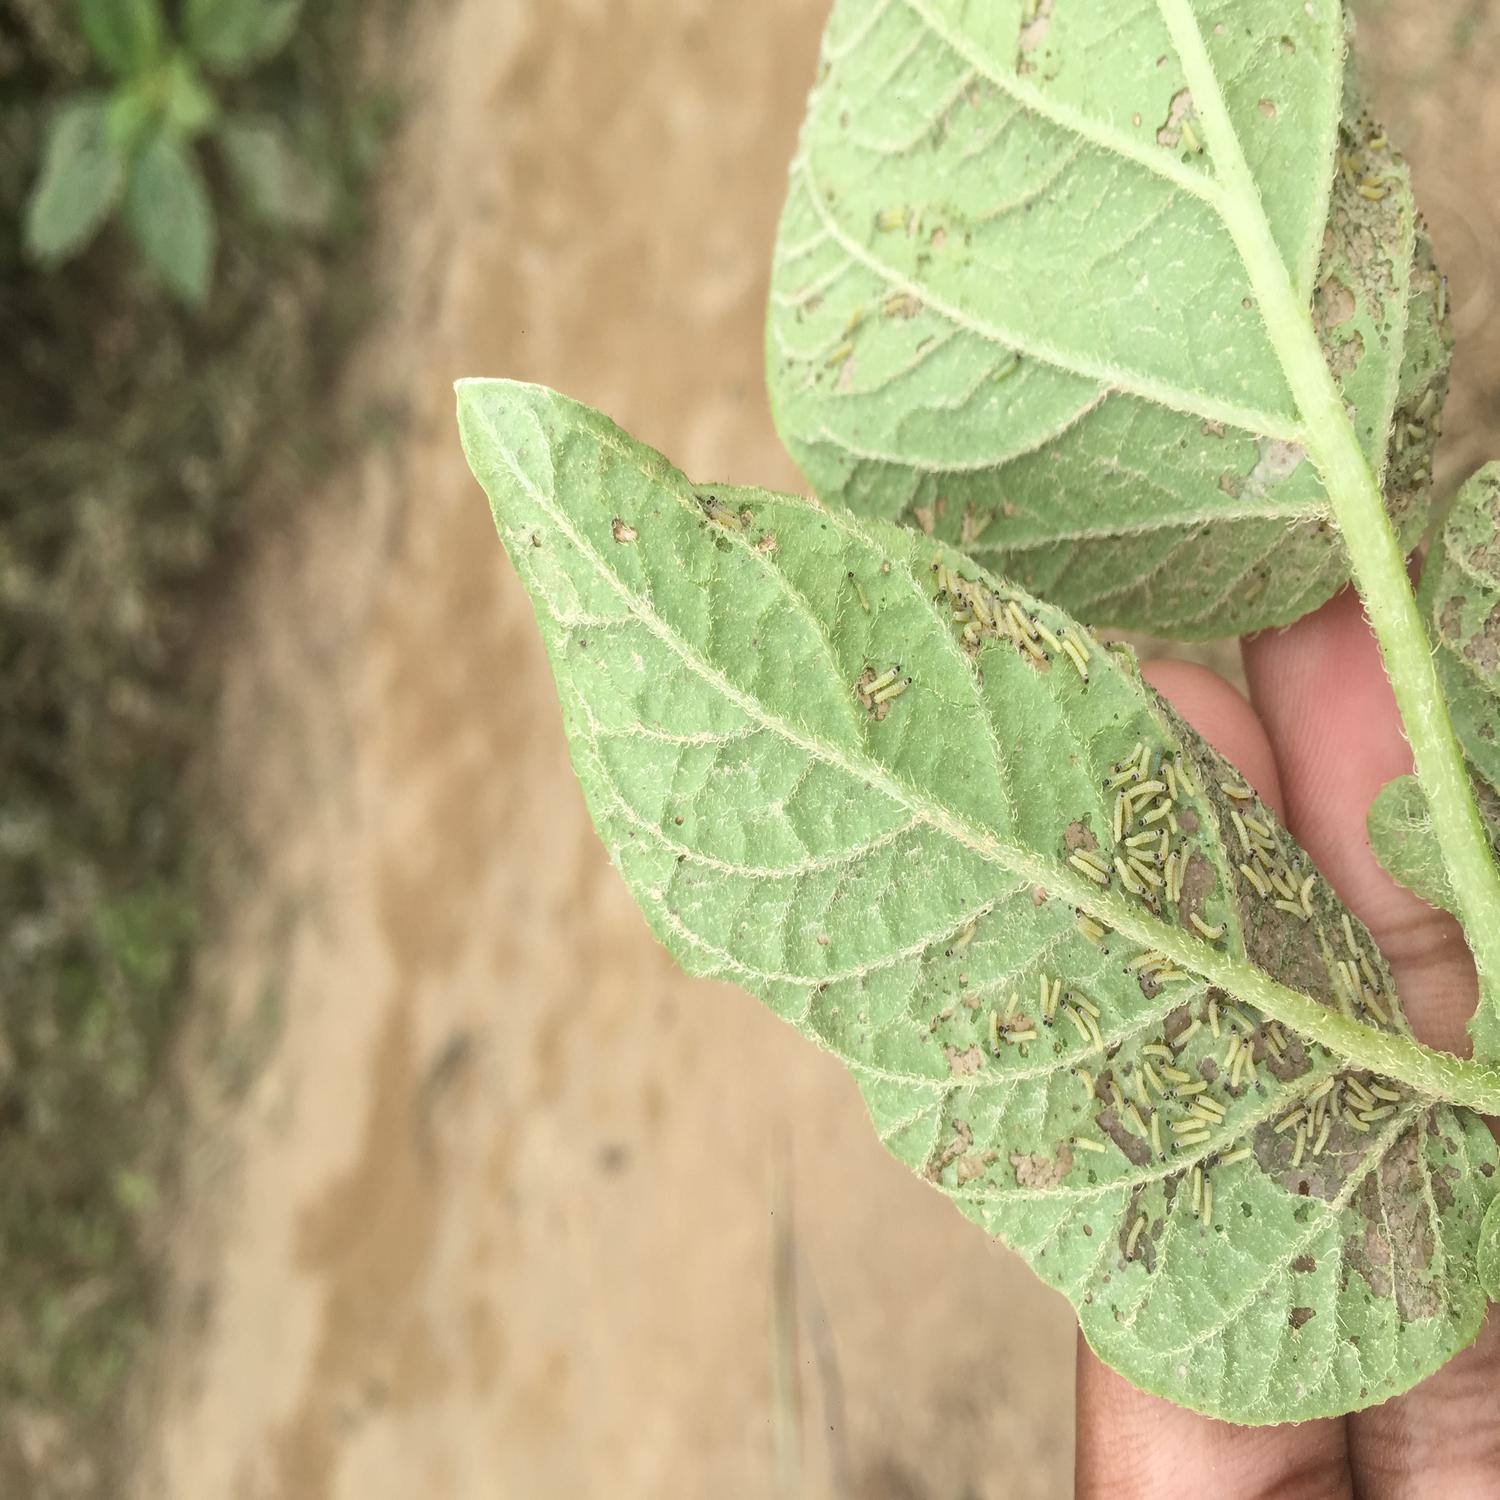
Label: Pest